William Martin Chase

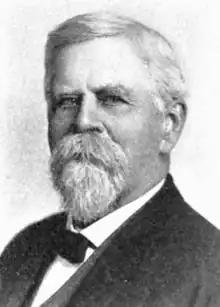

William Martin Chase (December 28, 1837 – February 3, 1918) was a justice of the Supreme Court of New Hampshire.